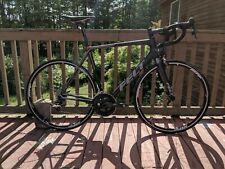
Vehicle type: Bikes